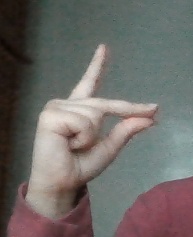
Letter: ta